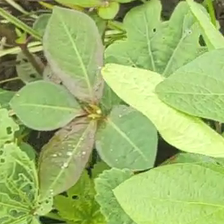
Weed species: Moti_dudhi(Euphorbia_geneculata_L)